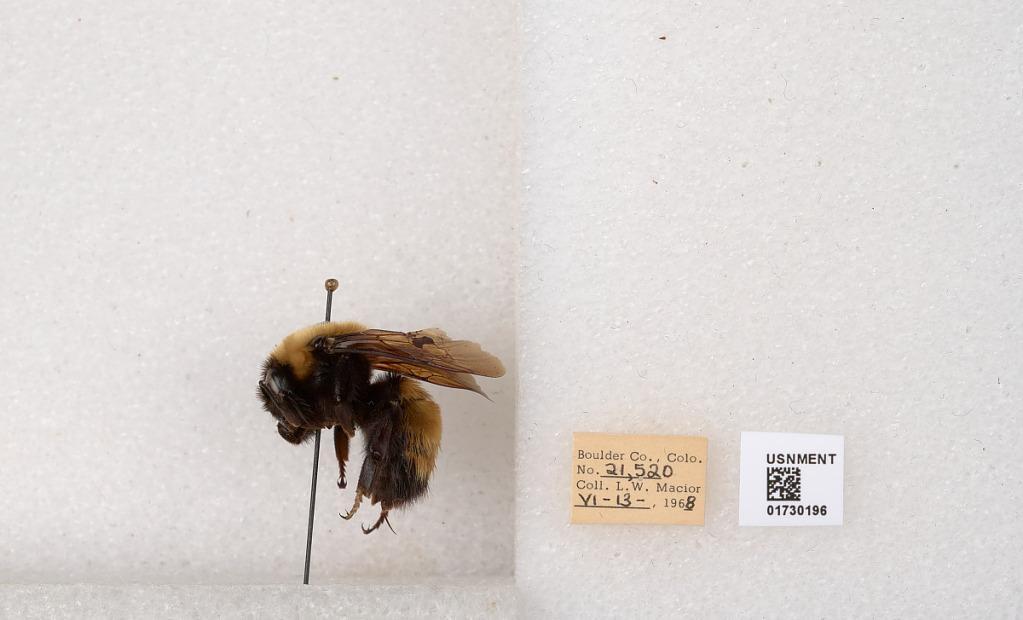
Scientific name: Bombus (Bombus) nevadensis Cresson